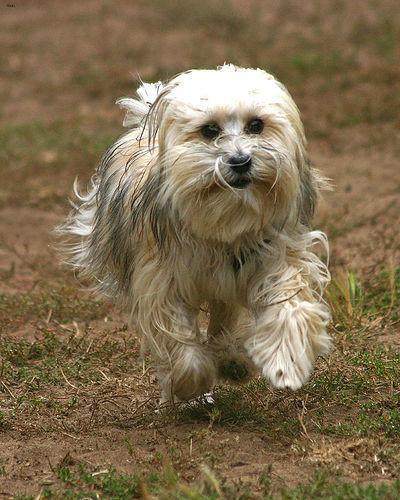
havanese